Kori Kambla

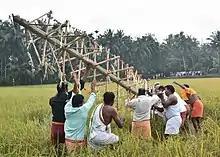
Pookare

The rituals are observed during ploughing of the land are known as 'kandada kori' in Tulu Language. Before sowing is undertaken, it's a custom to place a pillar (known as 'pookare kamba') in the middle of the paddy field. The placing of the stone pillar symbolises marriage, with land being the bride and pillar/pole, the groom.